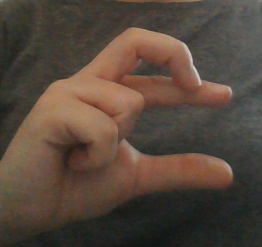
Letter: thal